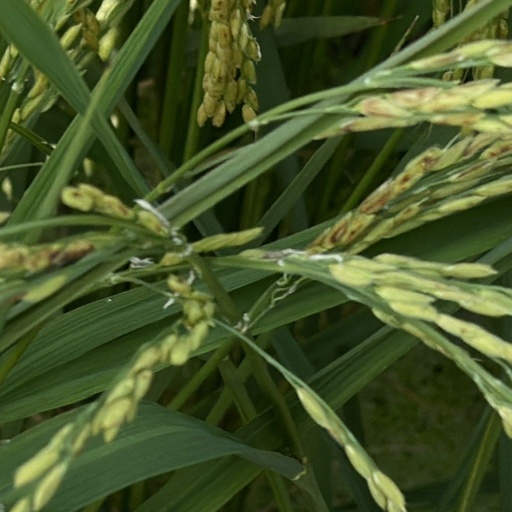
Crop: rice